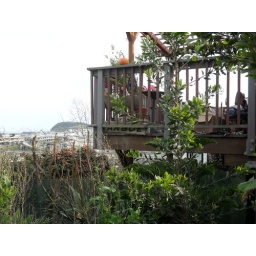
There is a street sign in there somewhere.